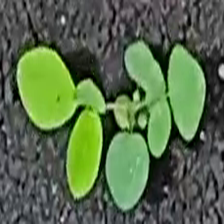
Weed species: Asian_Pigeonwings_(Clitoria Ternatea)